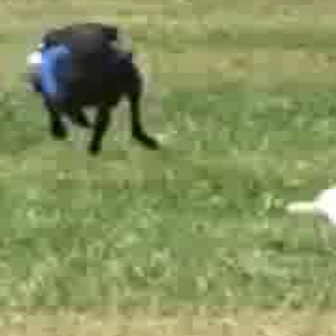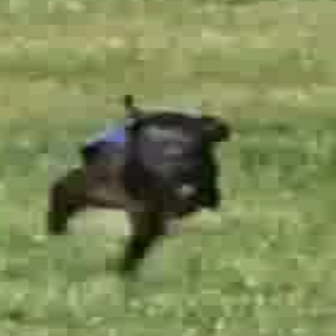
  Please identify the target specified by the bounding box [21,20,156,154] in the first image and locate it in the second image. Return the coordinates in [x_min,y_min,x_max,y_max] format.
Answer: [41,93,226,277]